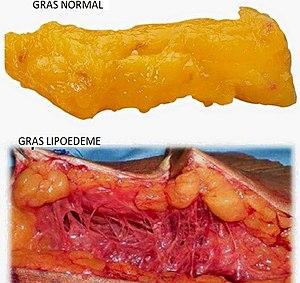
Différence entre 2 types de gras humain
Le mot lipœdème provient de la contraction de lipocyte ou adipocyte, qui désigne le tissu graisseux, et œdème, qui désigne l'augmentation de la quantité de liquide intercellulaire fibreuse avec la lymphe gélifiée car les déchets protéiniques ne peuvent pas être éliminé par le métabolisme, l'origine est heriditaire et hormono-dépendant.